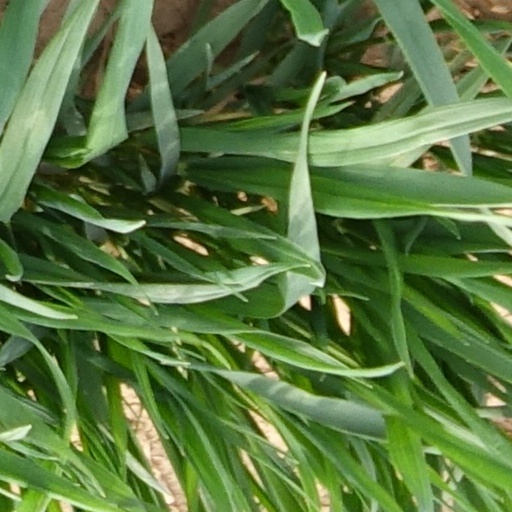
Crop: wheat